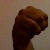
The image shows a hand gesture representing the letter 'M' in Indian Sign Language.